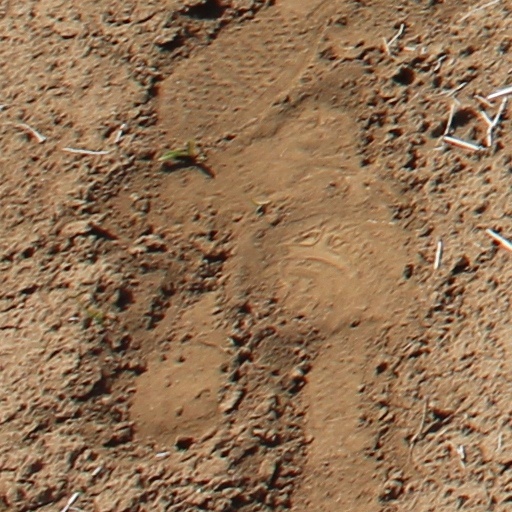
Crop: wheat